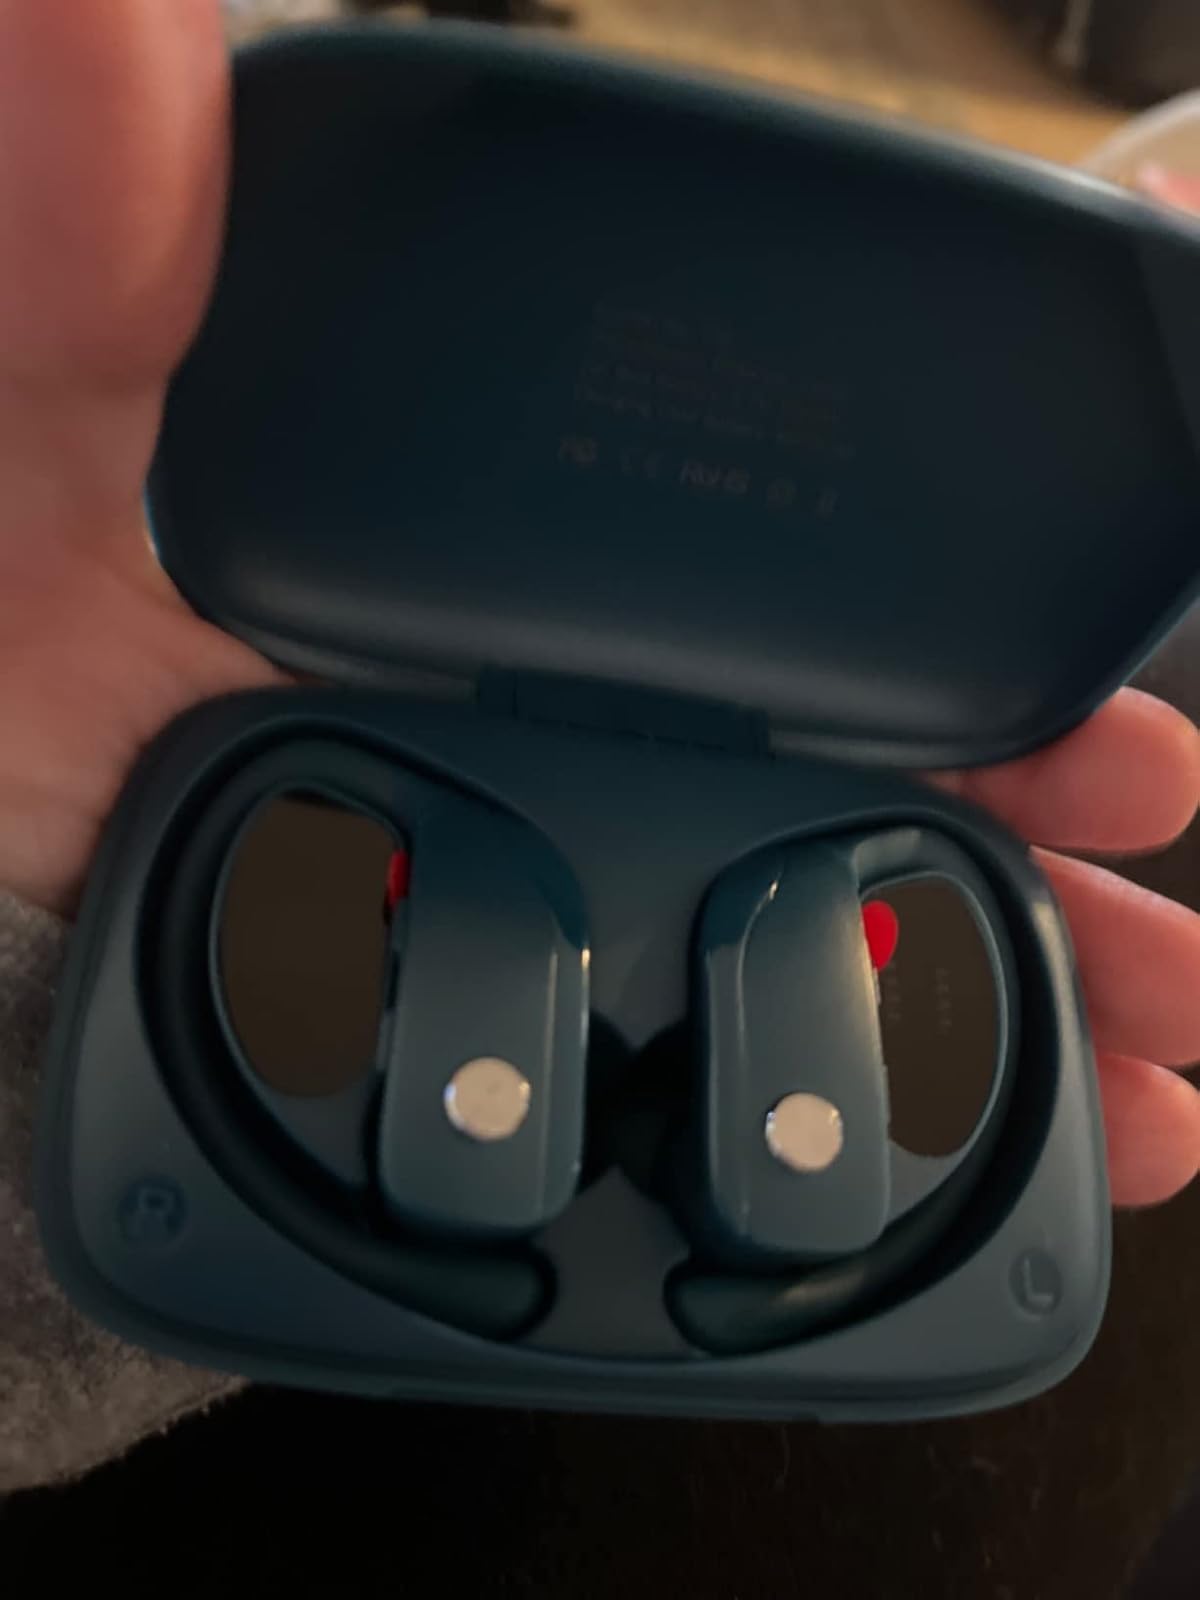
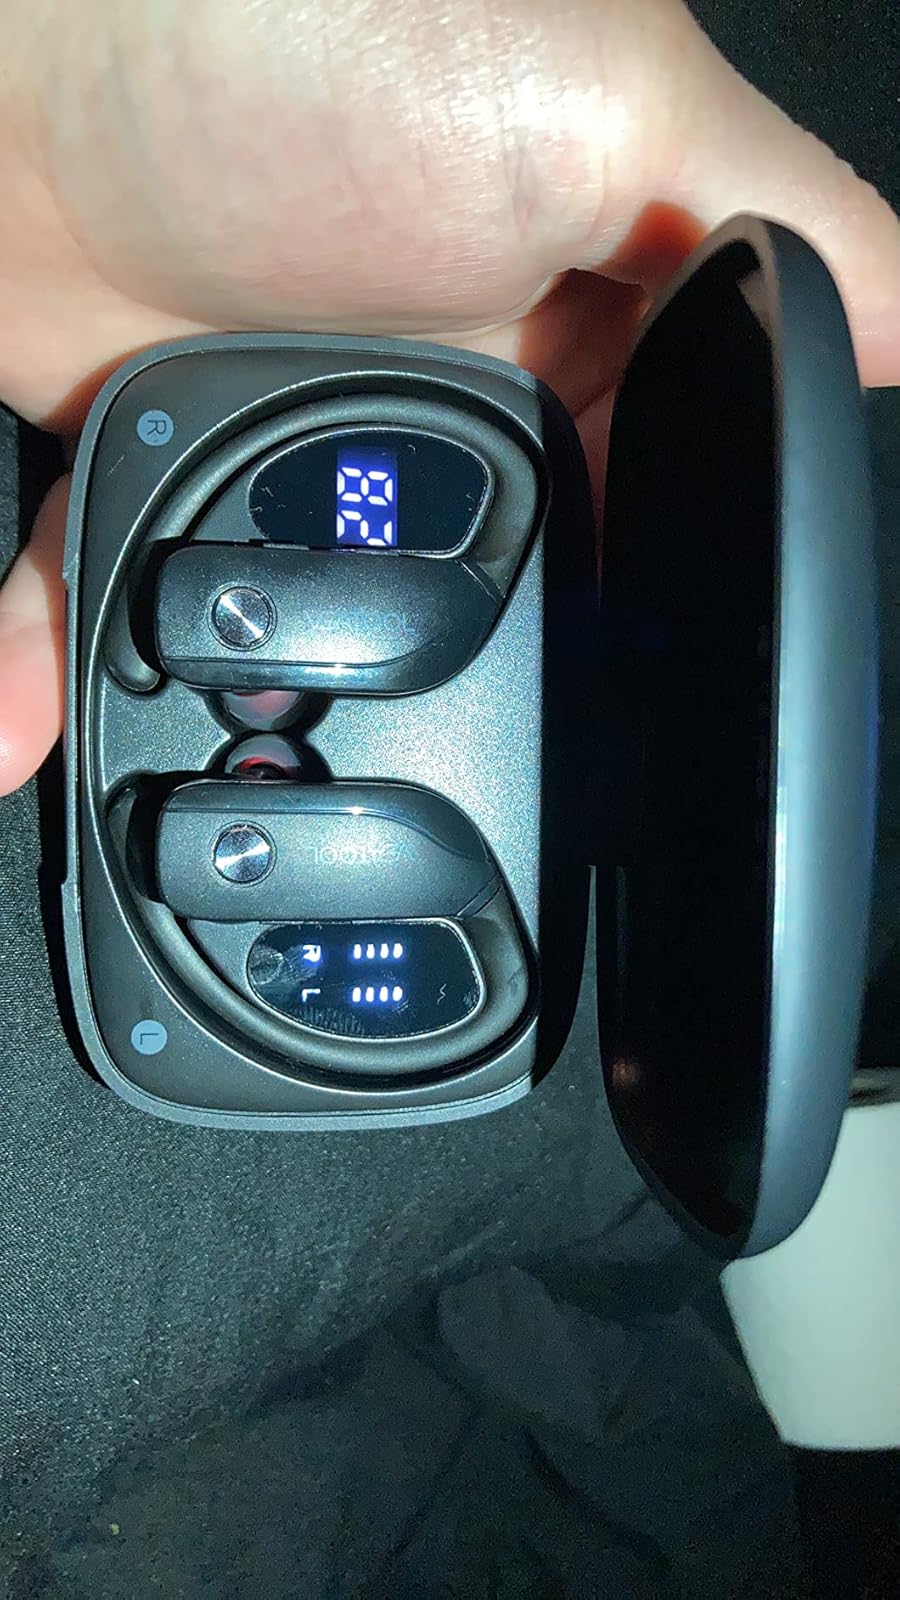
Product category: earbuds
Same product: no